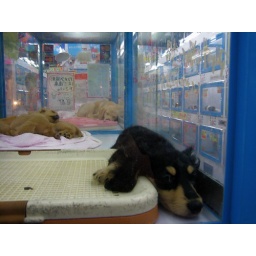
puppies in a strange pet shop. they also sold monkeys and goats.